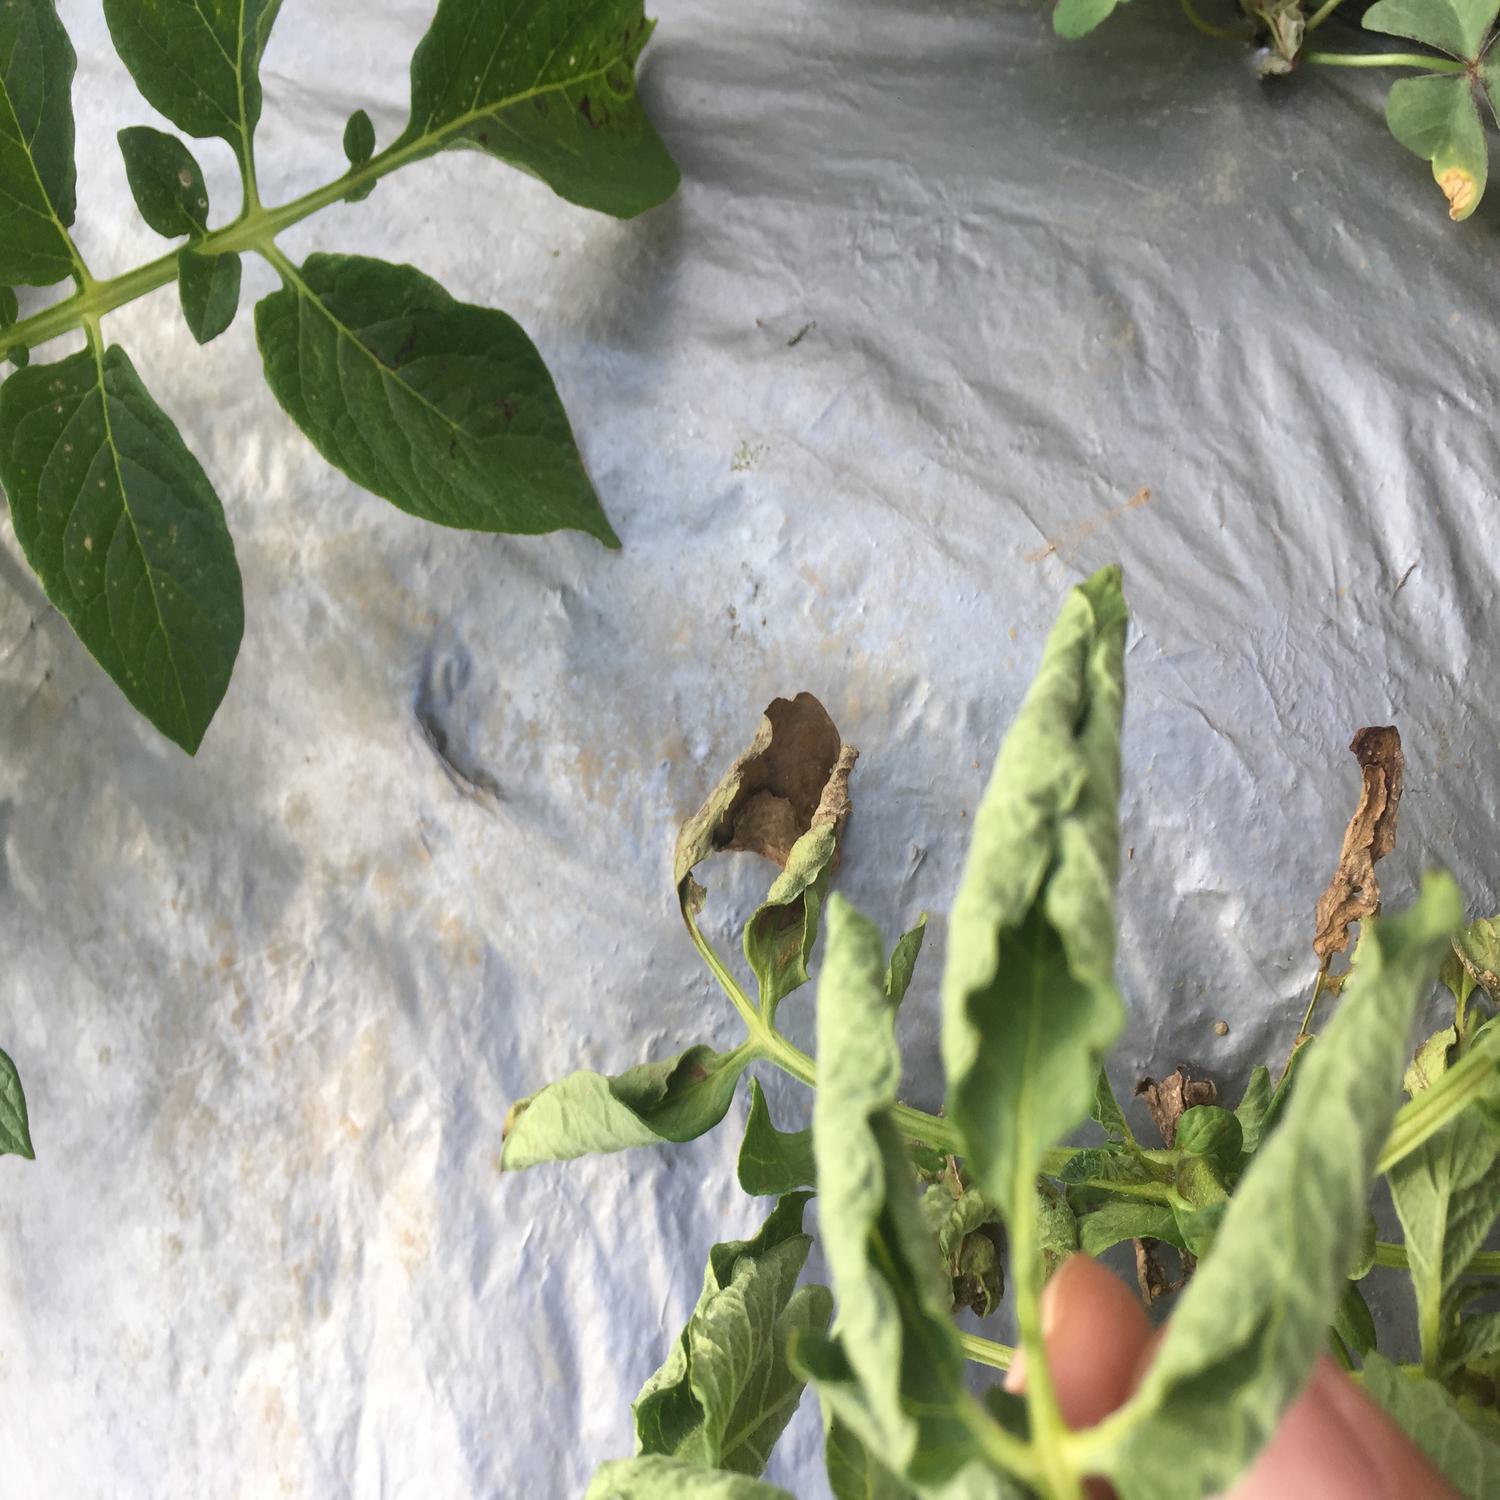
Etiqueta: Pudricion_Parda